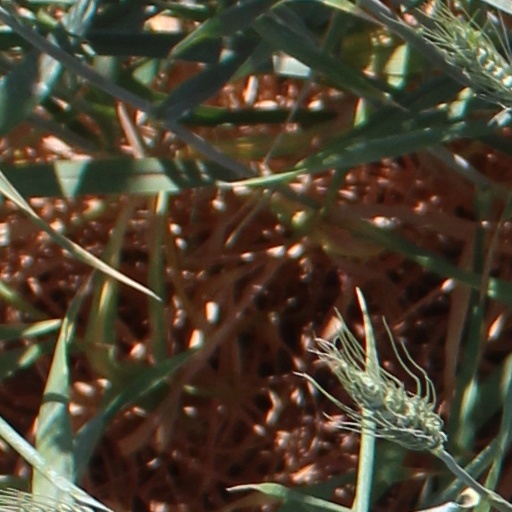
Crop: wheat